South Tuckahoe Historic District

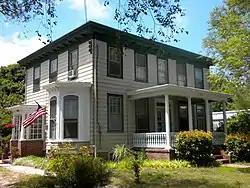

South Tuckahoe Historic District is located in the Tuckahoe section of Upper Township, Cape May County, New Jersey, United States. The district was added to the National Register of Historic Places on March 7, 1997.